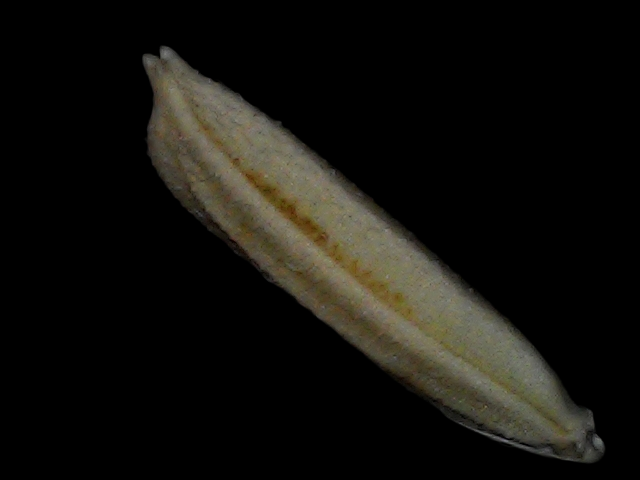
Rice variety: Bd87